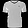
Label: T - shirt / top